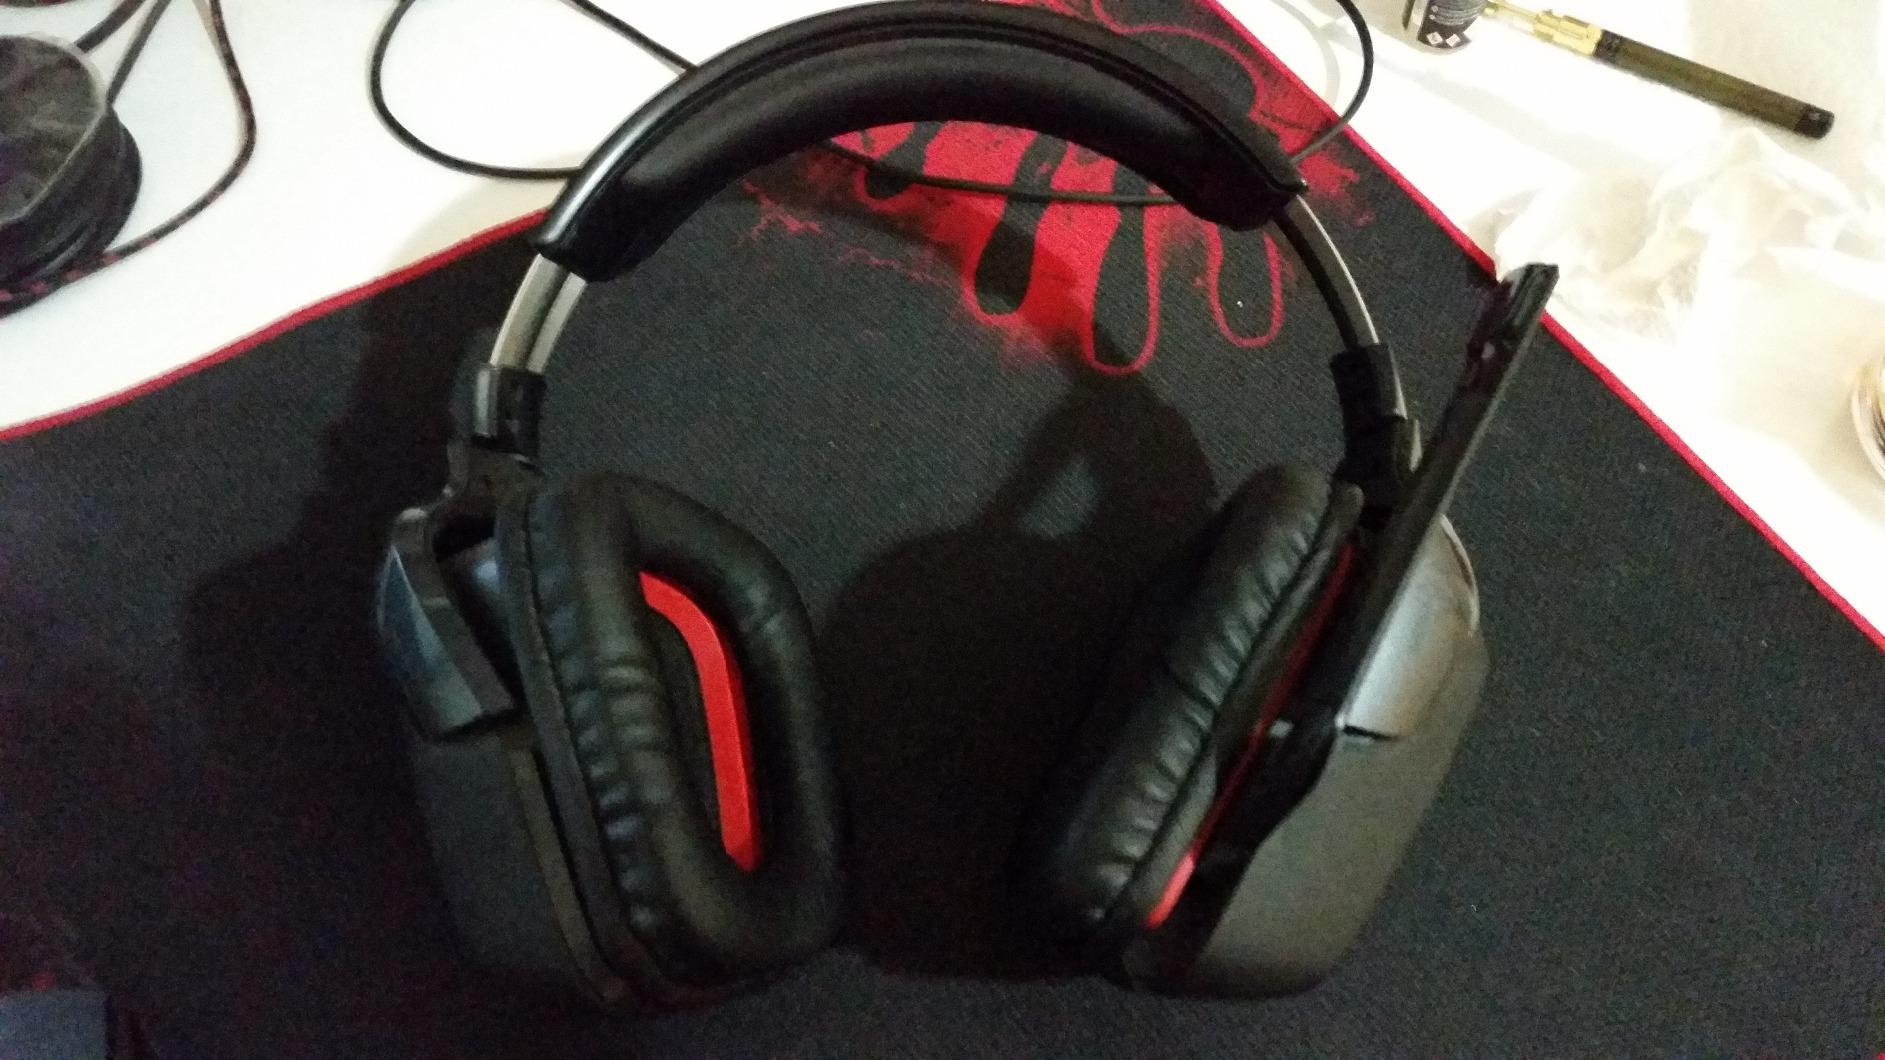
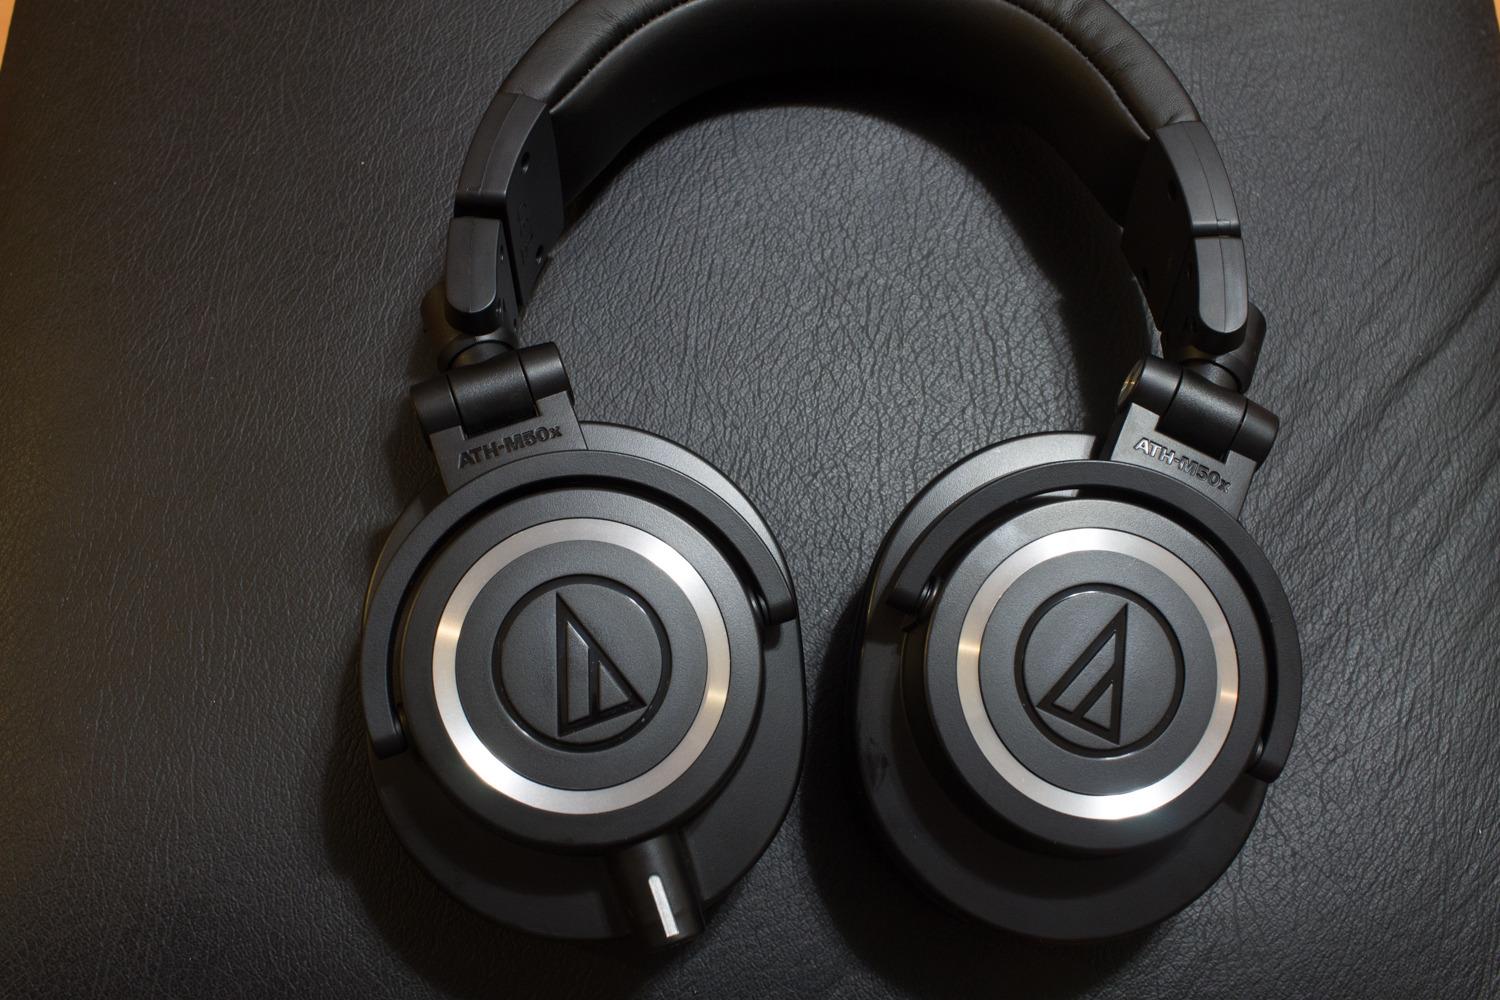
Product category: headphones
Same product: no